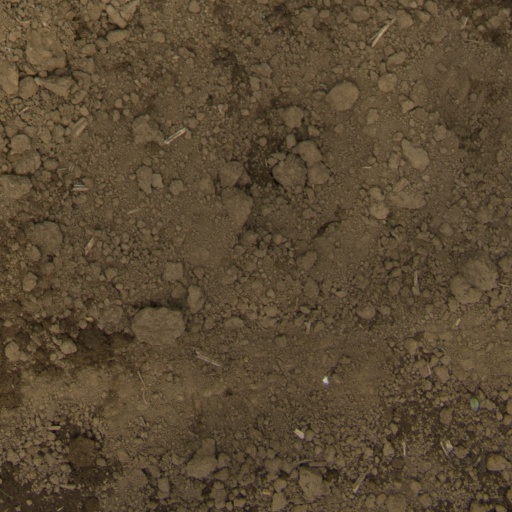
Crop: Jerusalem artichoke